All-Polish Youth

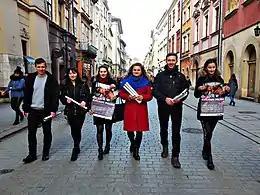
Campaign "I Love Poland"

The All-Polish Youth was one of the initiators of the event. It regularly participates in the manifestation that has been increasingly associated with far-right extremism. In 2021, far-right activists and groups from Hungary, Estonia, Belarus, Spain, Italy, the Netherlands, USA and Portugal joined the event and joined the "Nationalistic Column" formed by Polish far-right organizations and movements, including but not limited to: "Trzecia Droga", "Szturmowcy", Autonomiczni Nacjonaliści, the National Radical Camp (ONR), All-Polish Youth, National Rebirth of Poland (NOP).